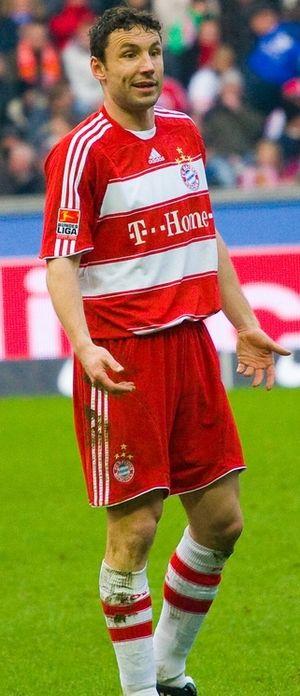
Mark van Bommel, né le 22 avril 1977 à Maasbracht, située dans la Province de Limbourg aux Pays-Bas, est un joueur de football néerlandais ayant évolué au poste de milieu de terrain dans plusieurs grands clubs d'Europe tels que le FC Barcelone, le Bayern Munich ou encore le Milan AC. Il était le capitaine du Bayern de Munich de 2008 à janvier 2011 et de l'équipe des Pays-Bas d'août 2010 à juin 2012.